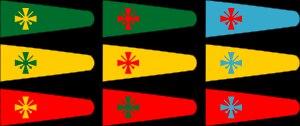
Le pavillon de la France est utilisé par la Marine française. Il fut conçu dans sa forme actuelle en 1794, tout comme l'actuel drapeau de la France.